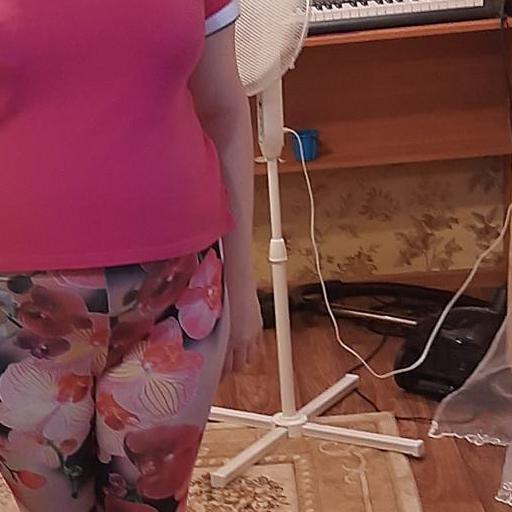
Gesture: no_gesture